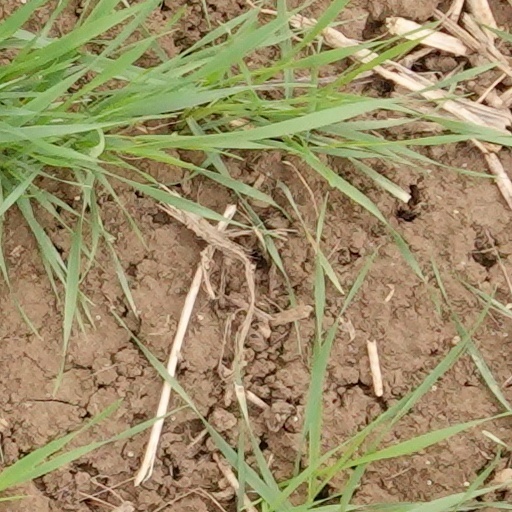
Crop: wheat